W. Haydon Burns

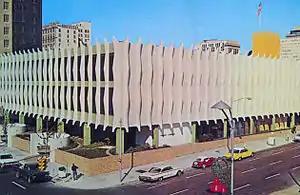
Haydon Burns Library in 1968

After his term ended, the governor returned to private business consulting in Jacksonville. In 1971, he made an attempt to be reelected mayor, but he was defeated by incumbent Hans Tanzler in the Democratic primary. Many of the projects that he helped to create, such as the Civic Auditorium, rebuilt in 1996 and renamed the Times-Union Center for the Performing Arts, Wolfson Park, City Hall and the Jacksonville Coliseum, have all been replaced with newer structures. However, his work for the city's growth remains evident today. Haydon Burns remained in Jacksonville until his death in 1987.